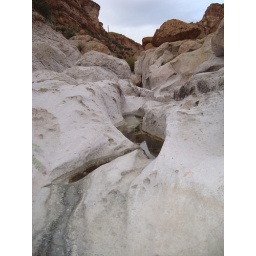
the only white part that i saw in white canyon